USLHT Mangrove

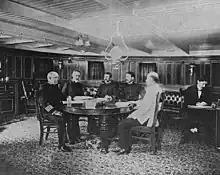
Photograph from the 12 April 1898 edition of "Uncle Sam's Navy" of the court of inquiry aboard USLHT "Mangrove" in Havana Harbor, ca. March 1898. From left are Captain French Ensor Chadwick, Captain William T. Sampson, Lieutenant Commander William P. Potter, Ensign W. V. Powelson, and Lieutenant Commander Adolph Marix.

After – a United States Navy second-class battleship – exploded and sank while at anchor in the harbor at Havana, Cuba, on the evening of 15 February 1898, "Mangrove" transported wounded survivors of the disaster to Key West. In March 1898, while anchored in Havana Harbor, she served as a site for the U.S. Navy court of inquiry into the loss of "Maine". She later made a voyage in which she carried guns salvaged from "Maine"′s wreck and civilians evacuating Cuba to the United States as the Spanish–American War broke out in April 1898.